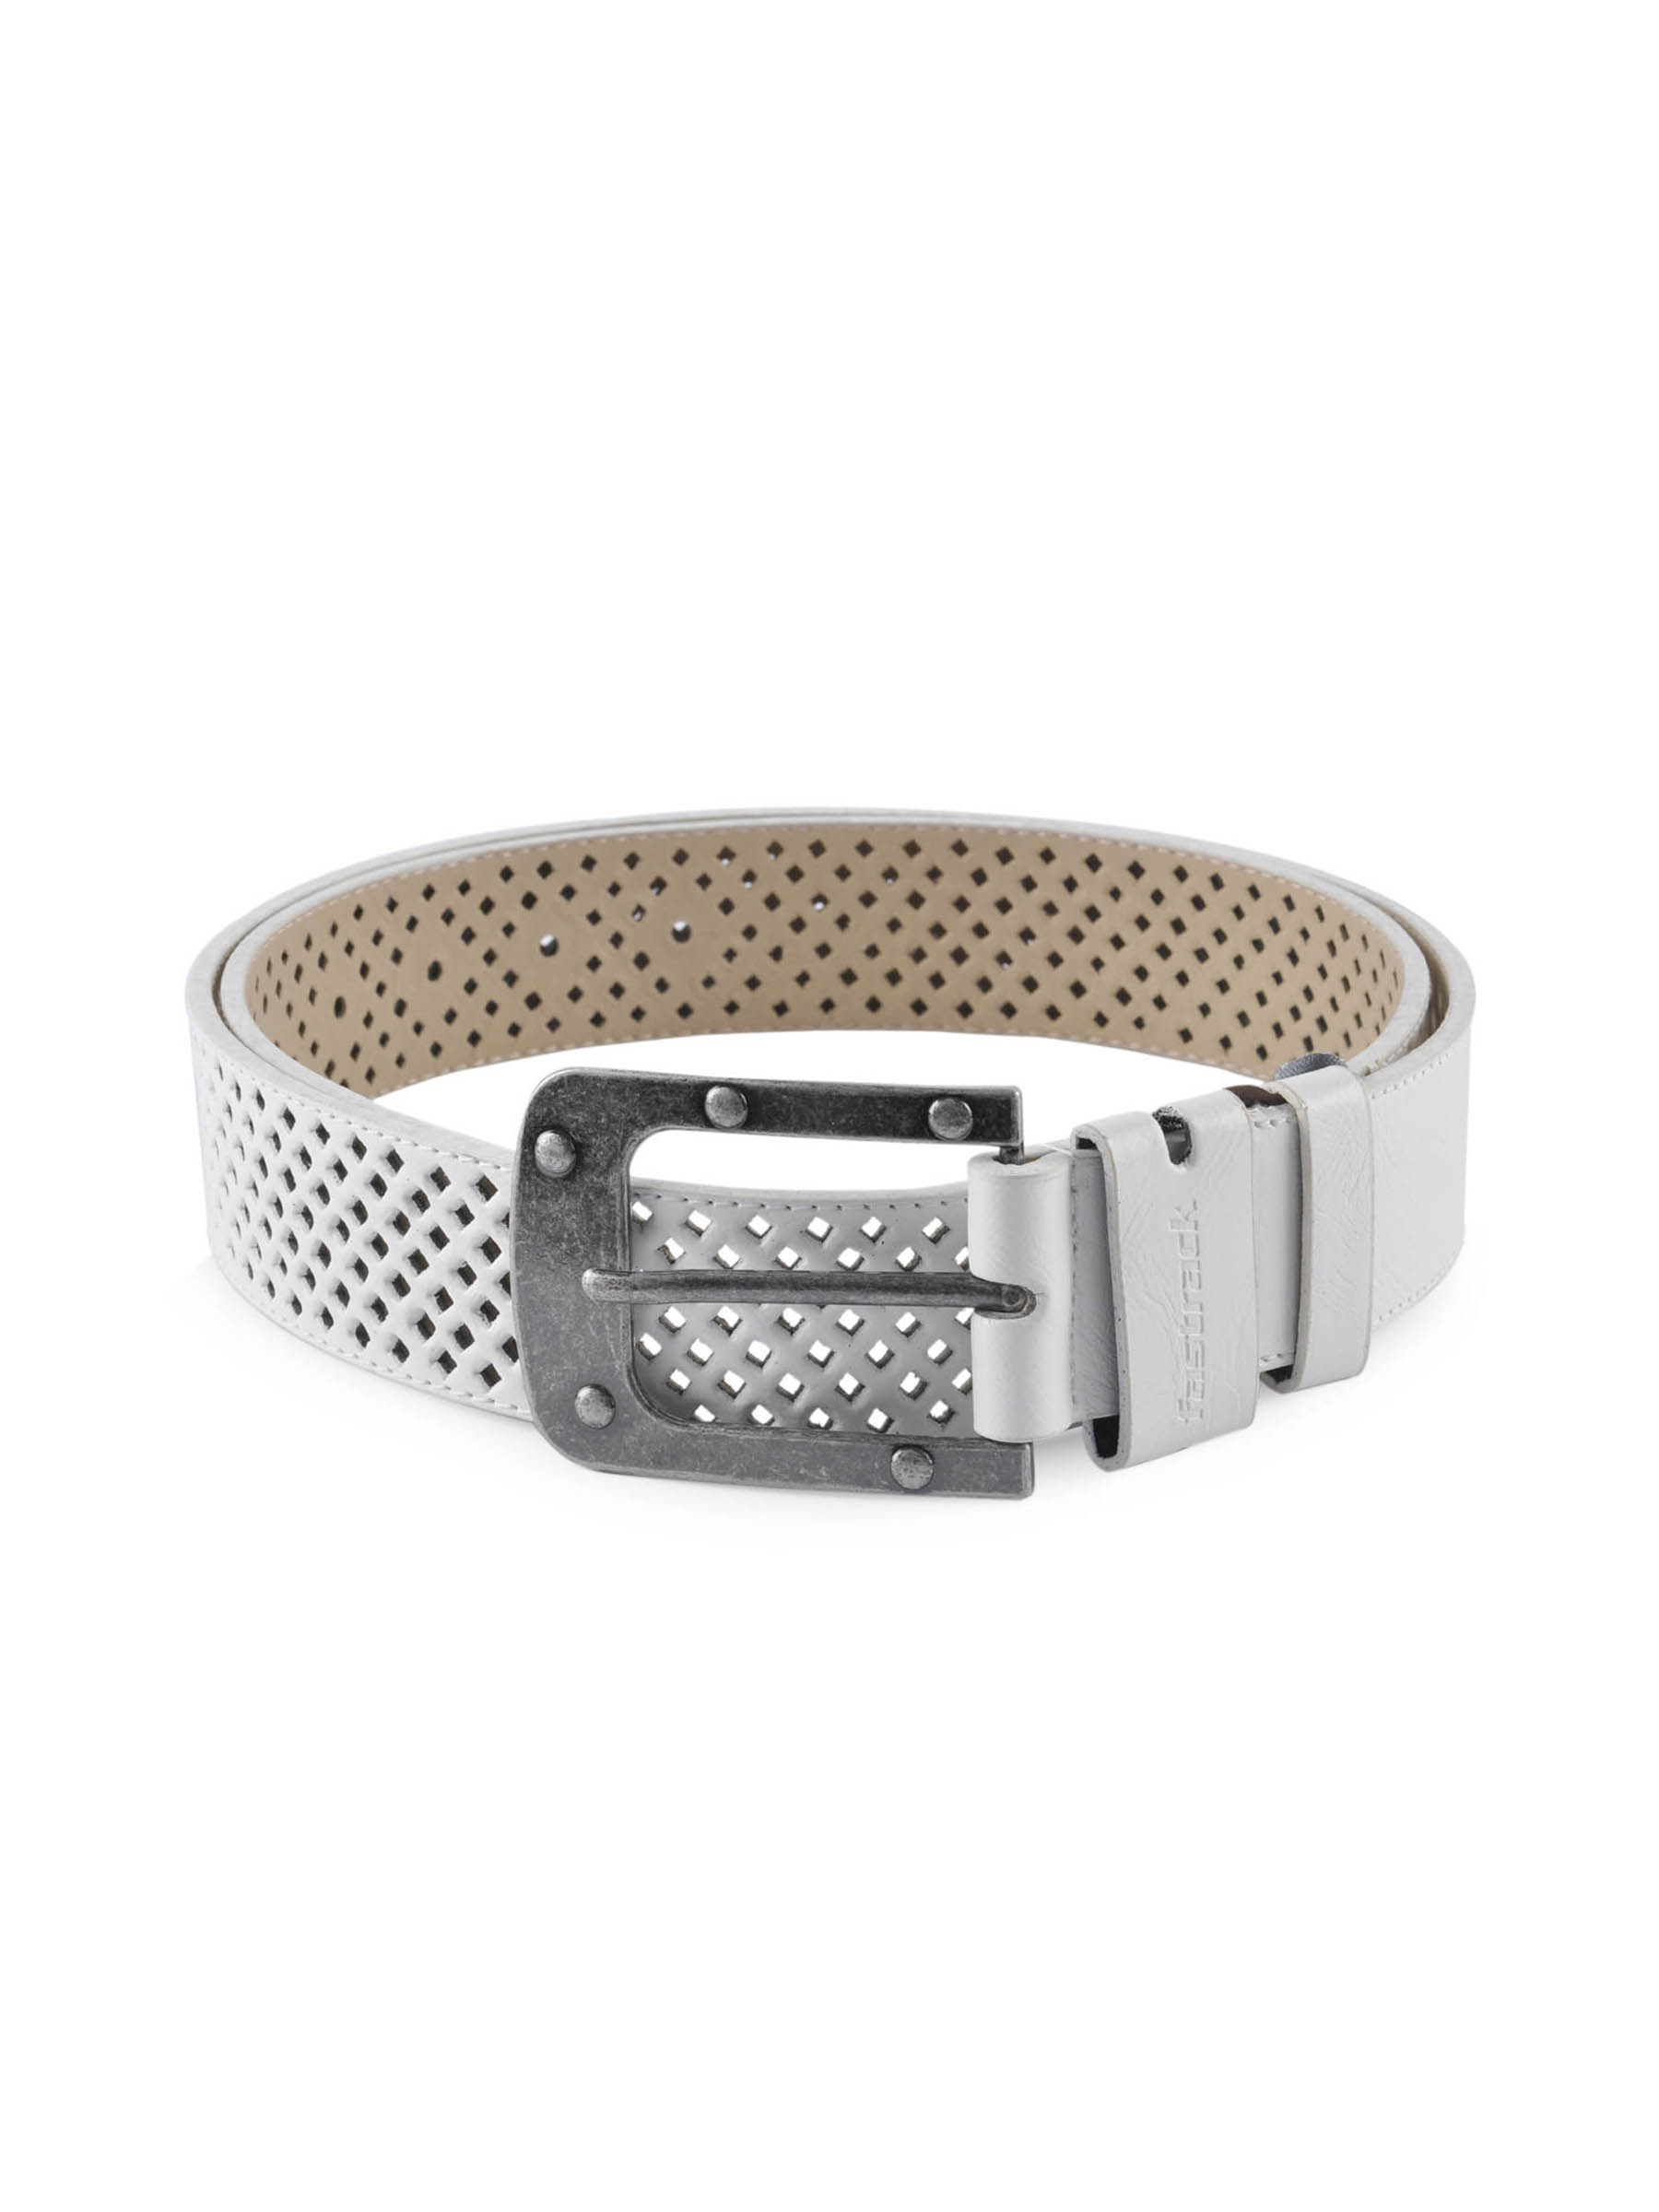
Fastrack Women Leatherette White Belt
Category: Accessories / Belts / Belts
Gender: Women
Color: White
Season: Winter 2016
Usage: Casual